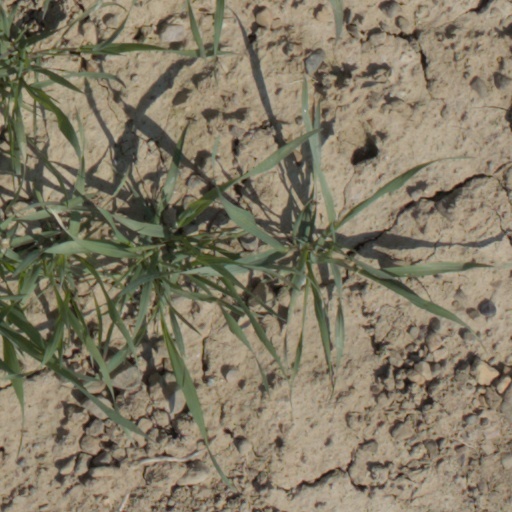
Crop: wheat